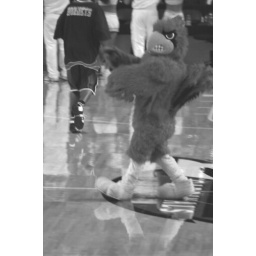
hear is the cardinal bird in black and white